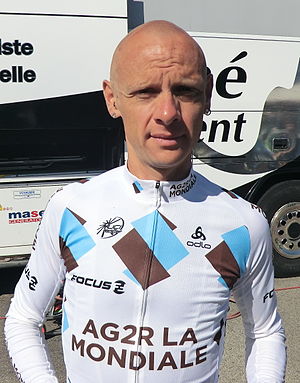
John Gadret
John Gadret er en fransk tidligere professionel cykelrytter.